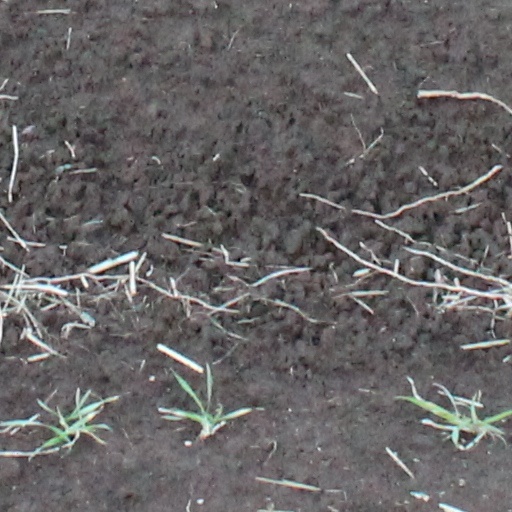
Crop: wheat